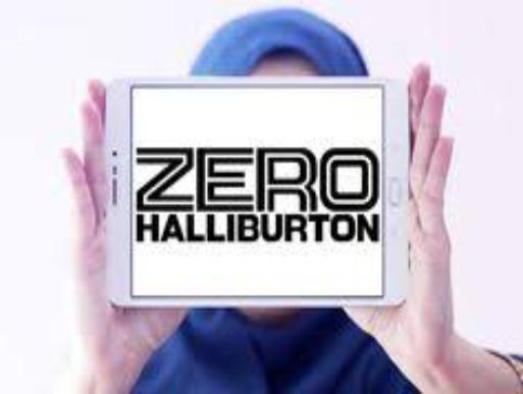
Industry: Clothes